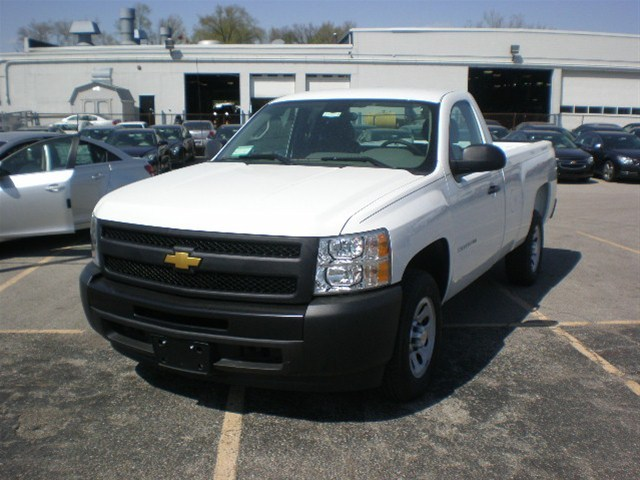
Car model: 2012 Chevrolet Silverado 1500 Regular Cab